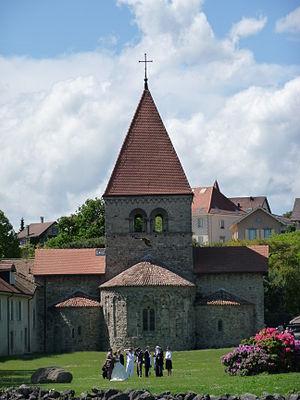
St-Sulpice